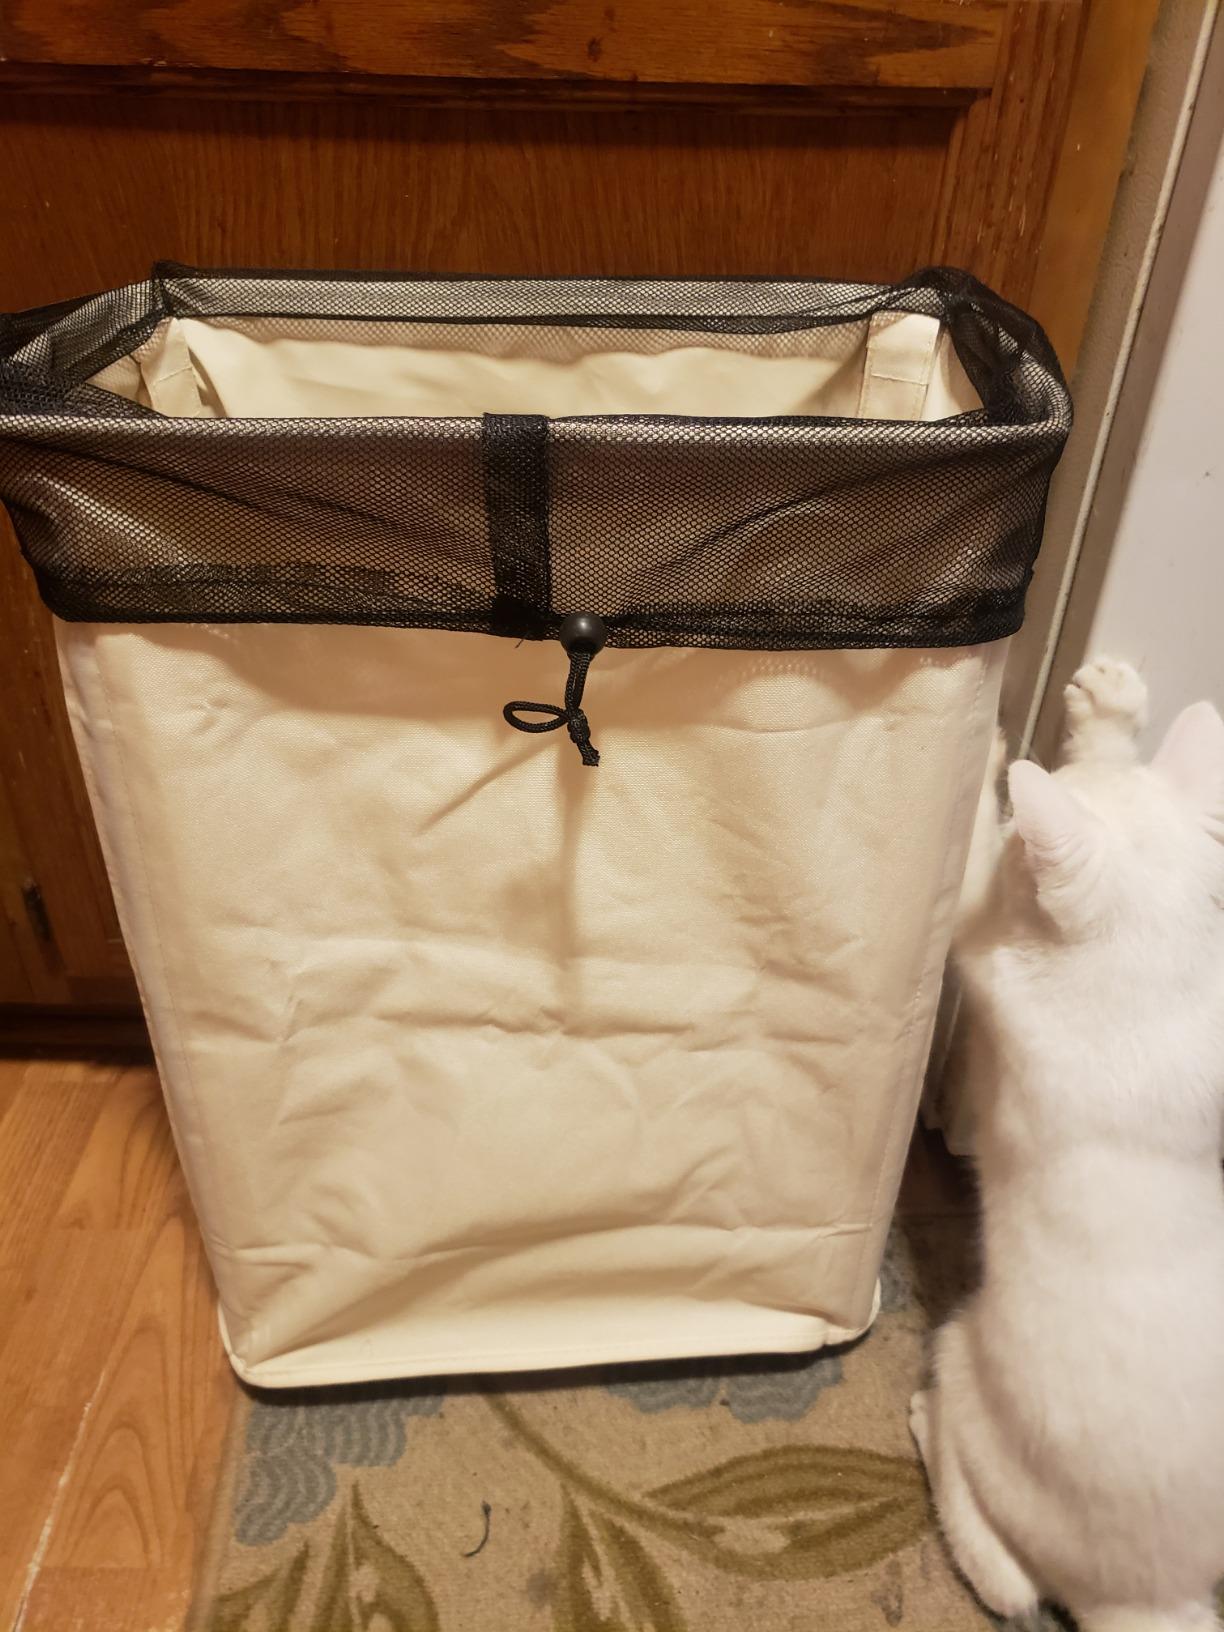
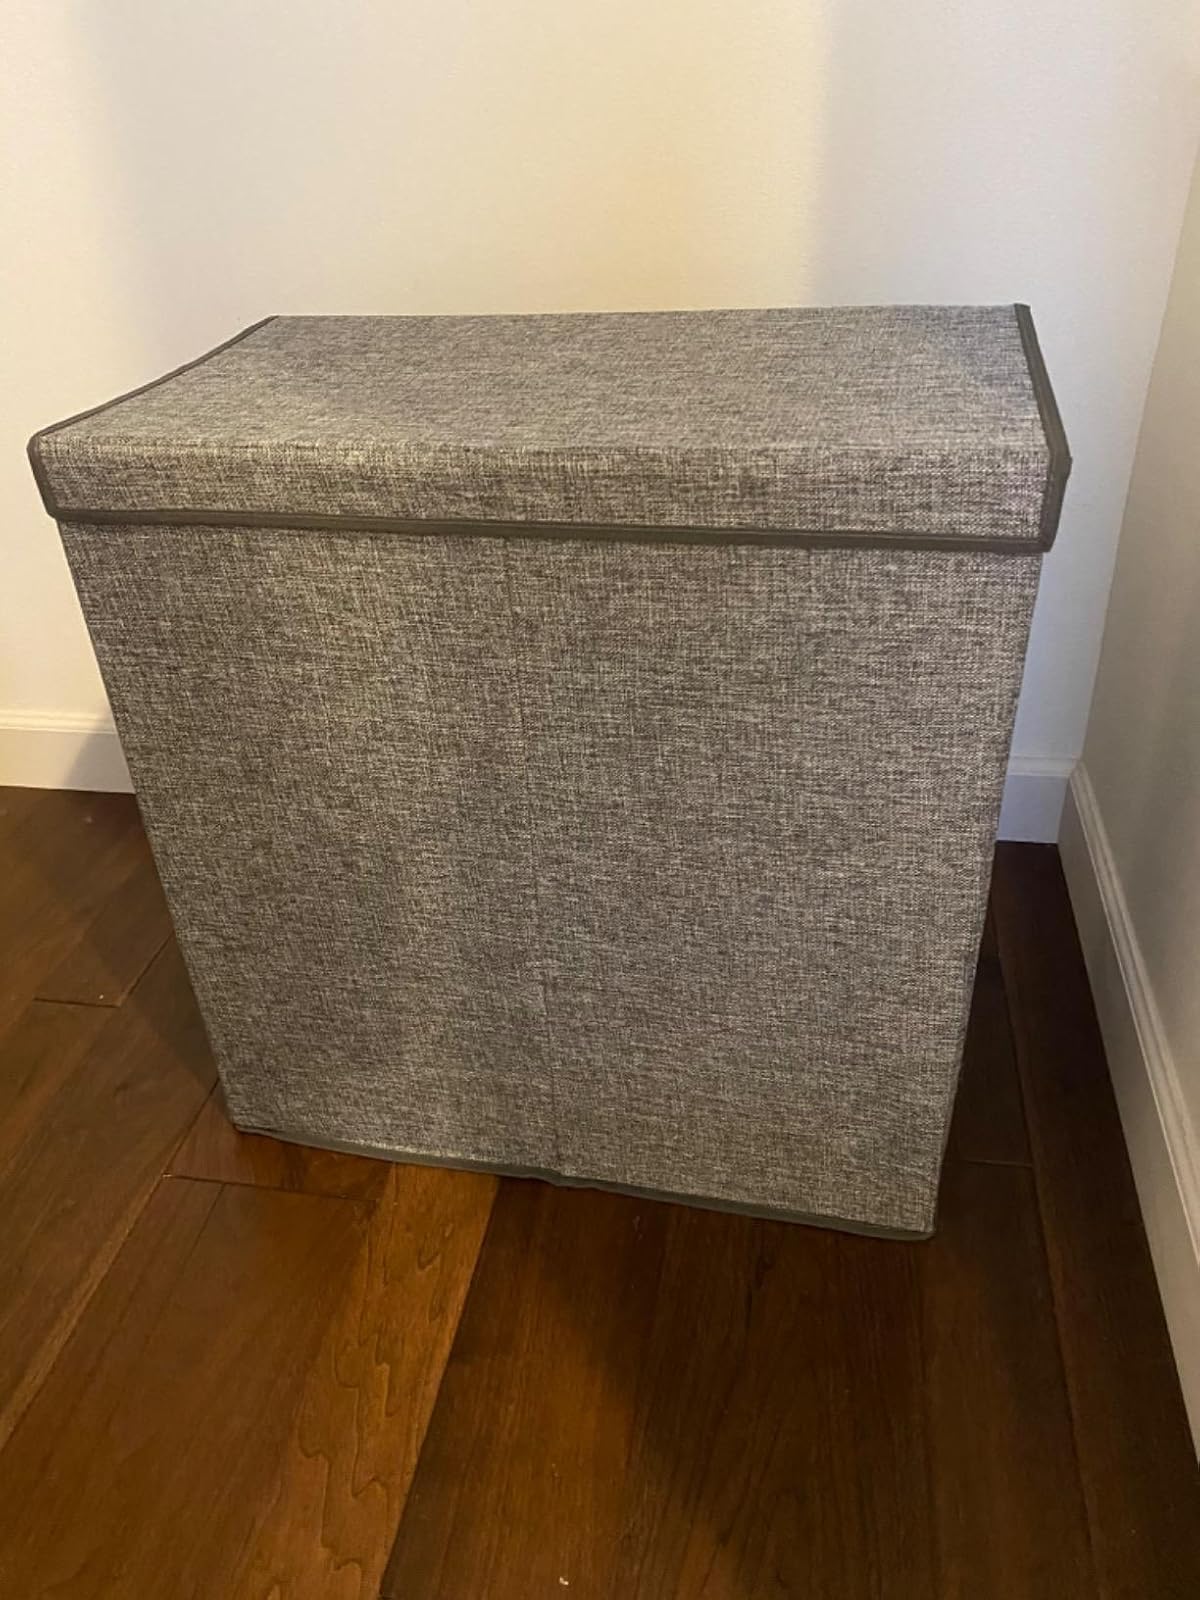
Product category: items_hamper
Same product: no